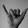
ASL letter: Y